Oskaras Koršunovas

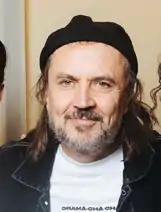

Oskaras Koršunovas is a Lithuanian theatre director.